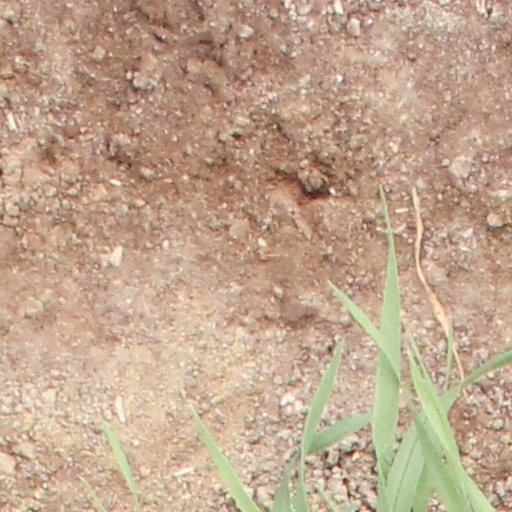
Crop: wheat